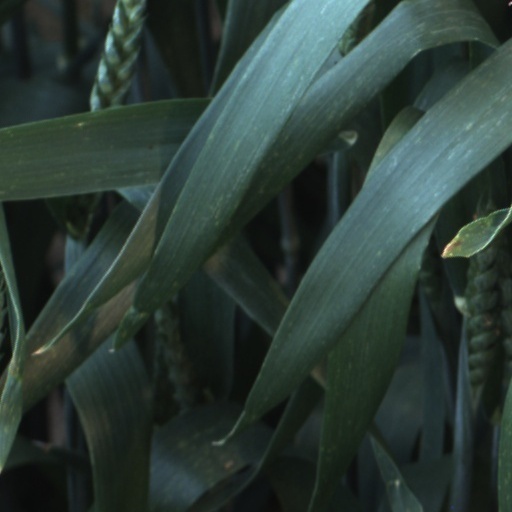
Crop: wheat